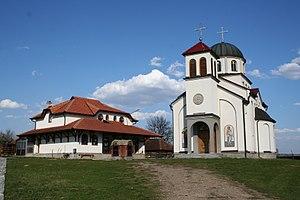
Plužac est un village de Serbie situé dans la municipalité d’Osečina, district de Kolubara. Au recensement de 2011, il comptait 520 habitants.